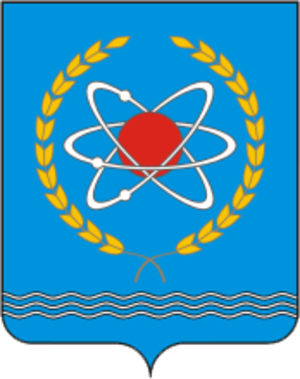
Aguidel ou Aghidel, est une ville de la république de Bachkirie, en Russie. Sa population s'élève à 14 601 habitants en 2019.